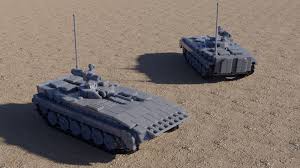
Label: BMP-1